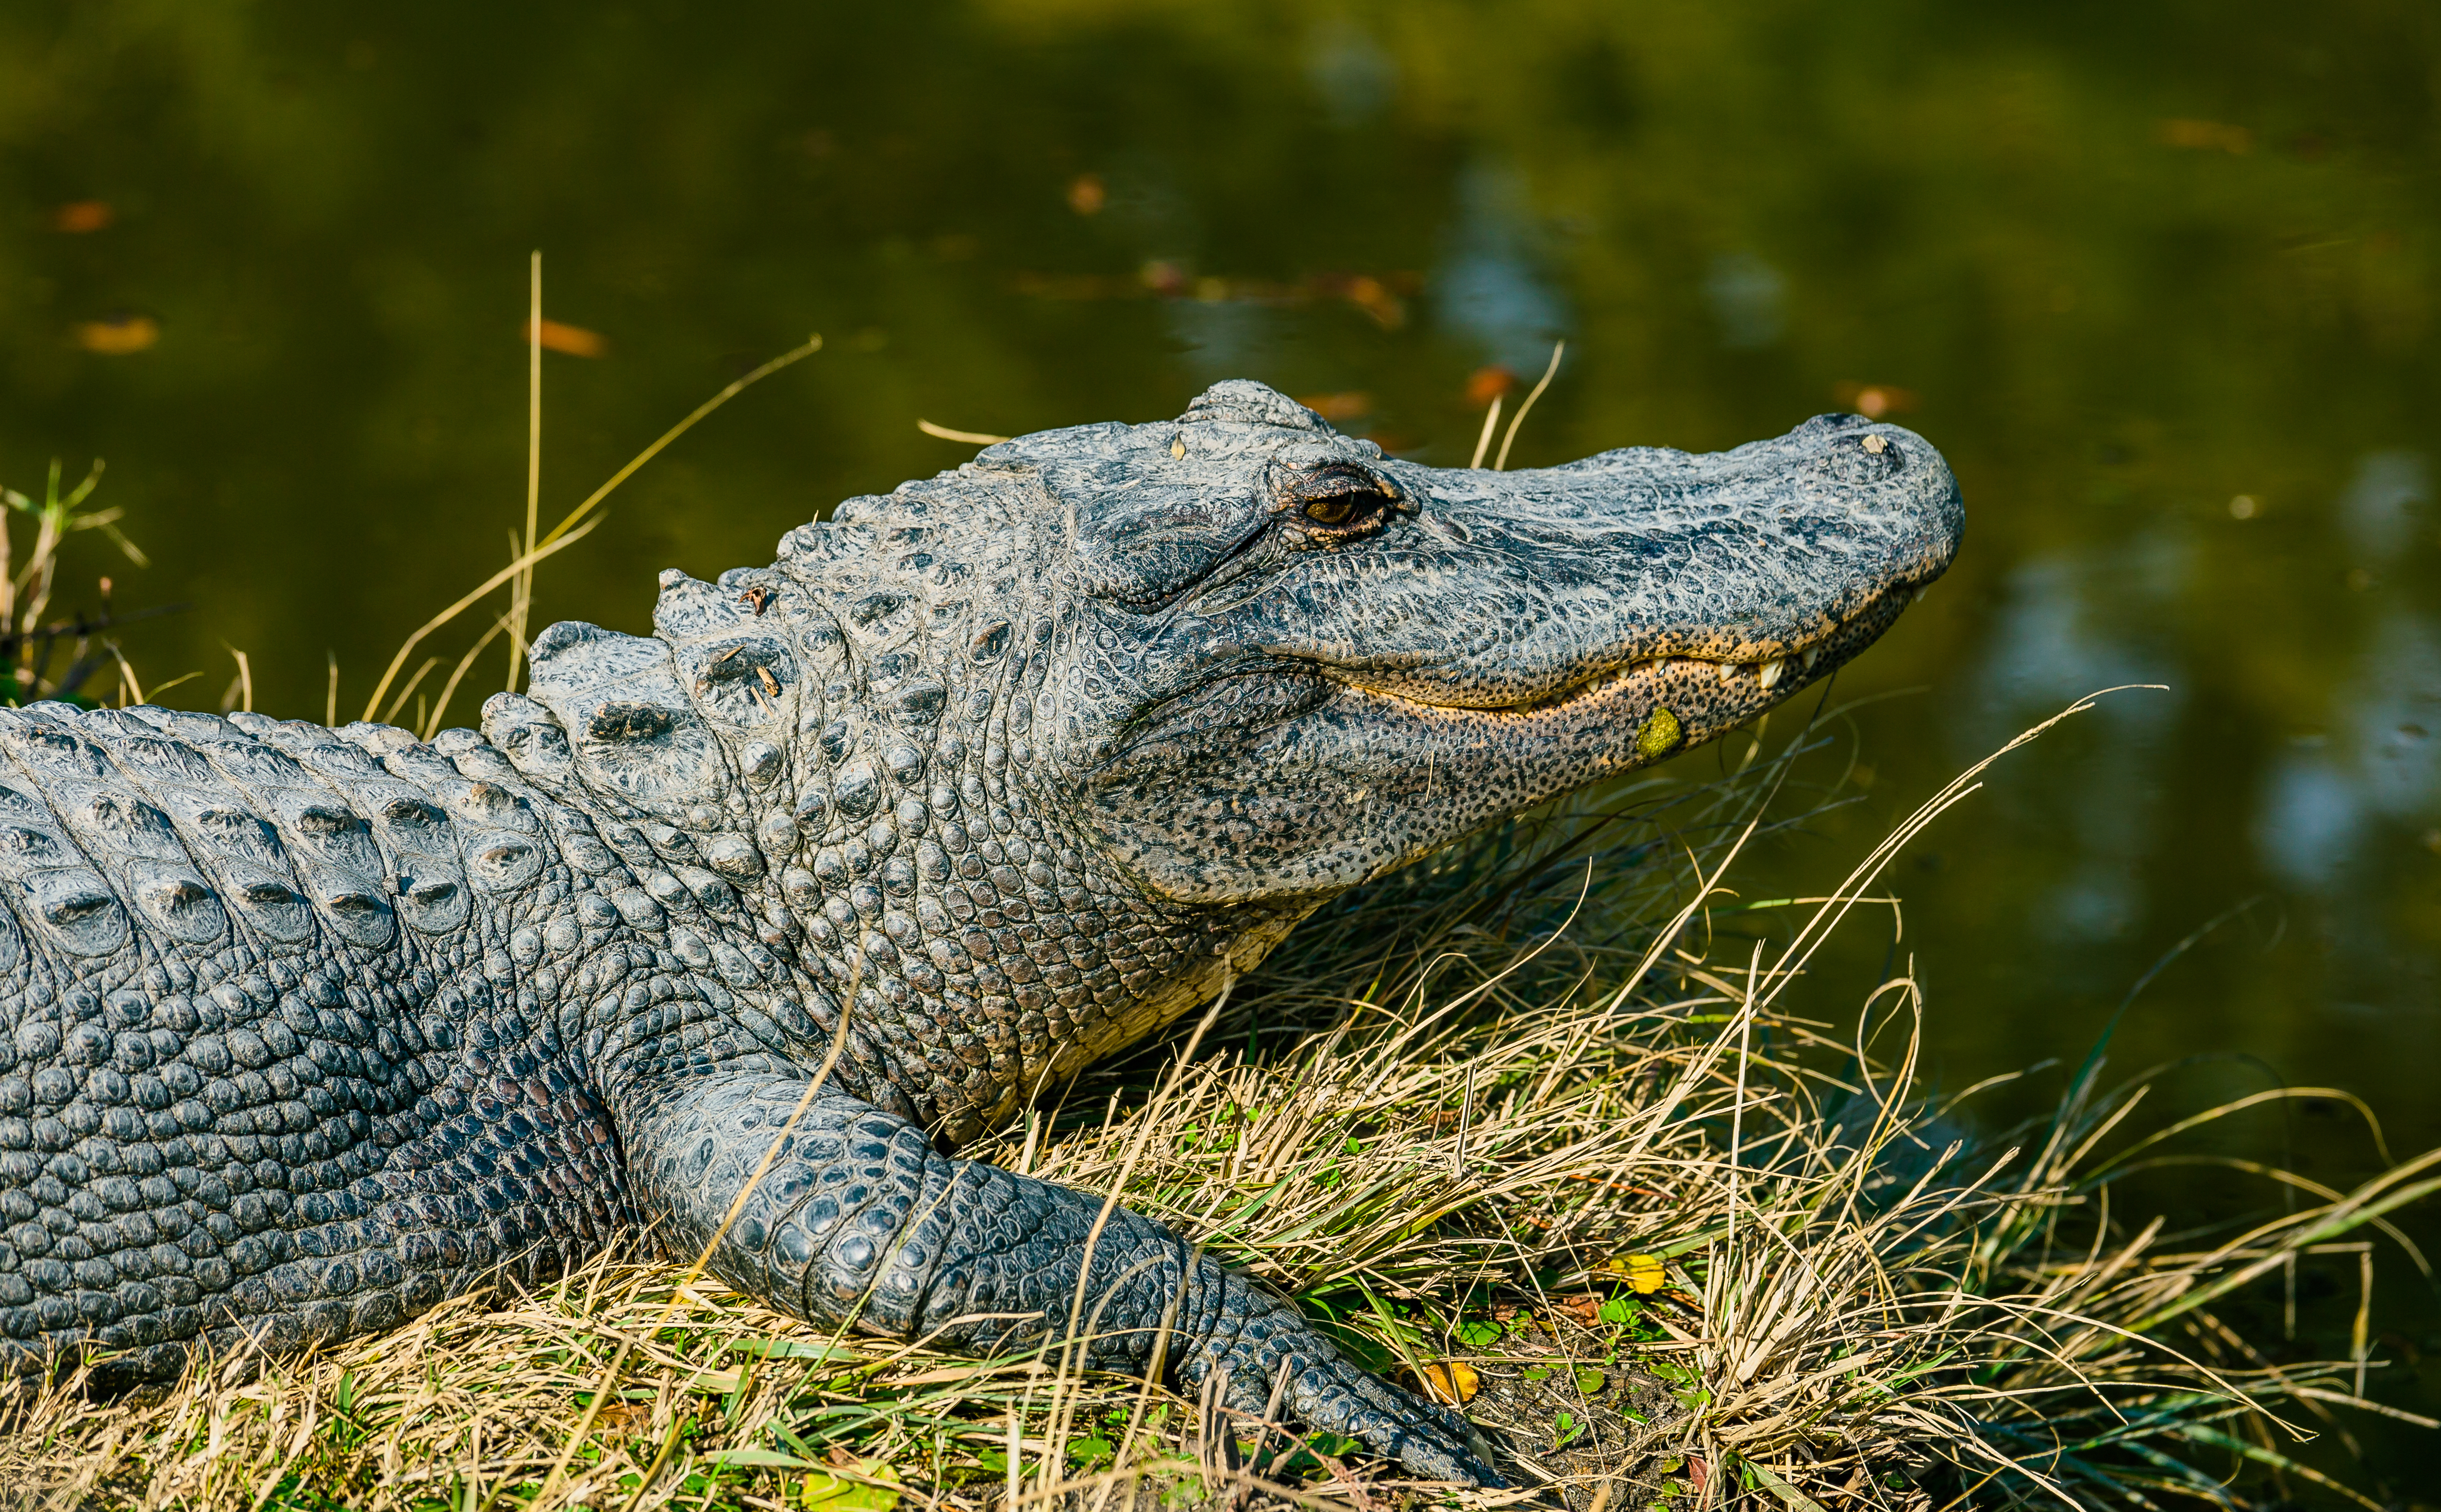
water, grass, wildlife, predator, reptile, fauna, crocodile, alligator, vertebrate, crocodilia, american alligator, nile crocodile